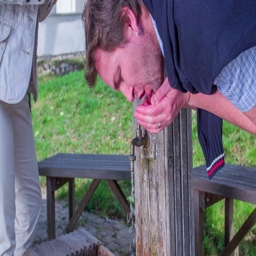
this man is drinking water from a wooden water fountain because they were thirsty and this water is very healthy